Havelland Luch

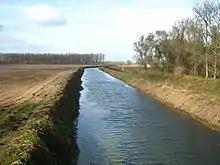
The Great Havelland Canal north of Nauen

The formerly marshy valley has been made suitable for agriculture by land improvement since the 18th century. Numerous ditches and canals bisect those areas used mainly as arable land or grassland, regulating the water levels. The most important are the Great Havelland Canal ("Havelländische Große Hauptkanal") and the Little Havelland Canal ("Kleine Haupt- und Grenzkanal"), which both empty into the Rhin.